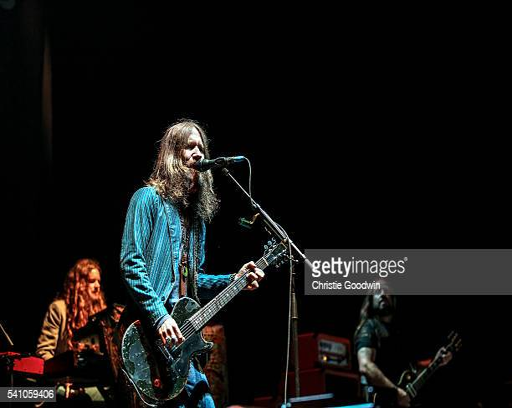
baseball player of hard rock artist performs on stage